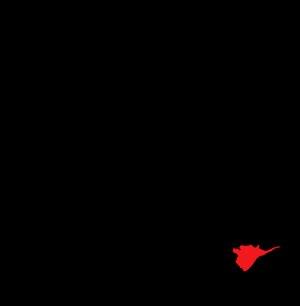
Le canton de Badonviller est une ancienne division administrative française qui était située dans le département de Meurthe-et-Moselle et la région Lorraine.